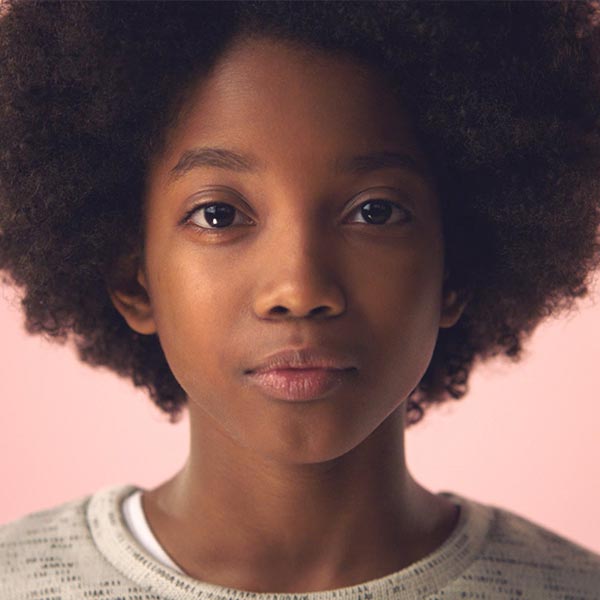
Gender: women